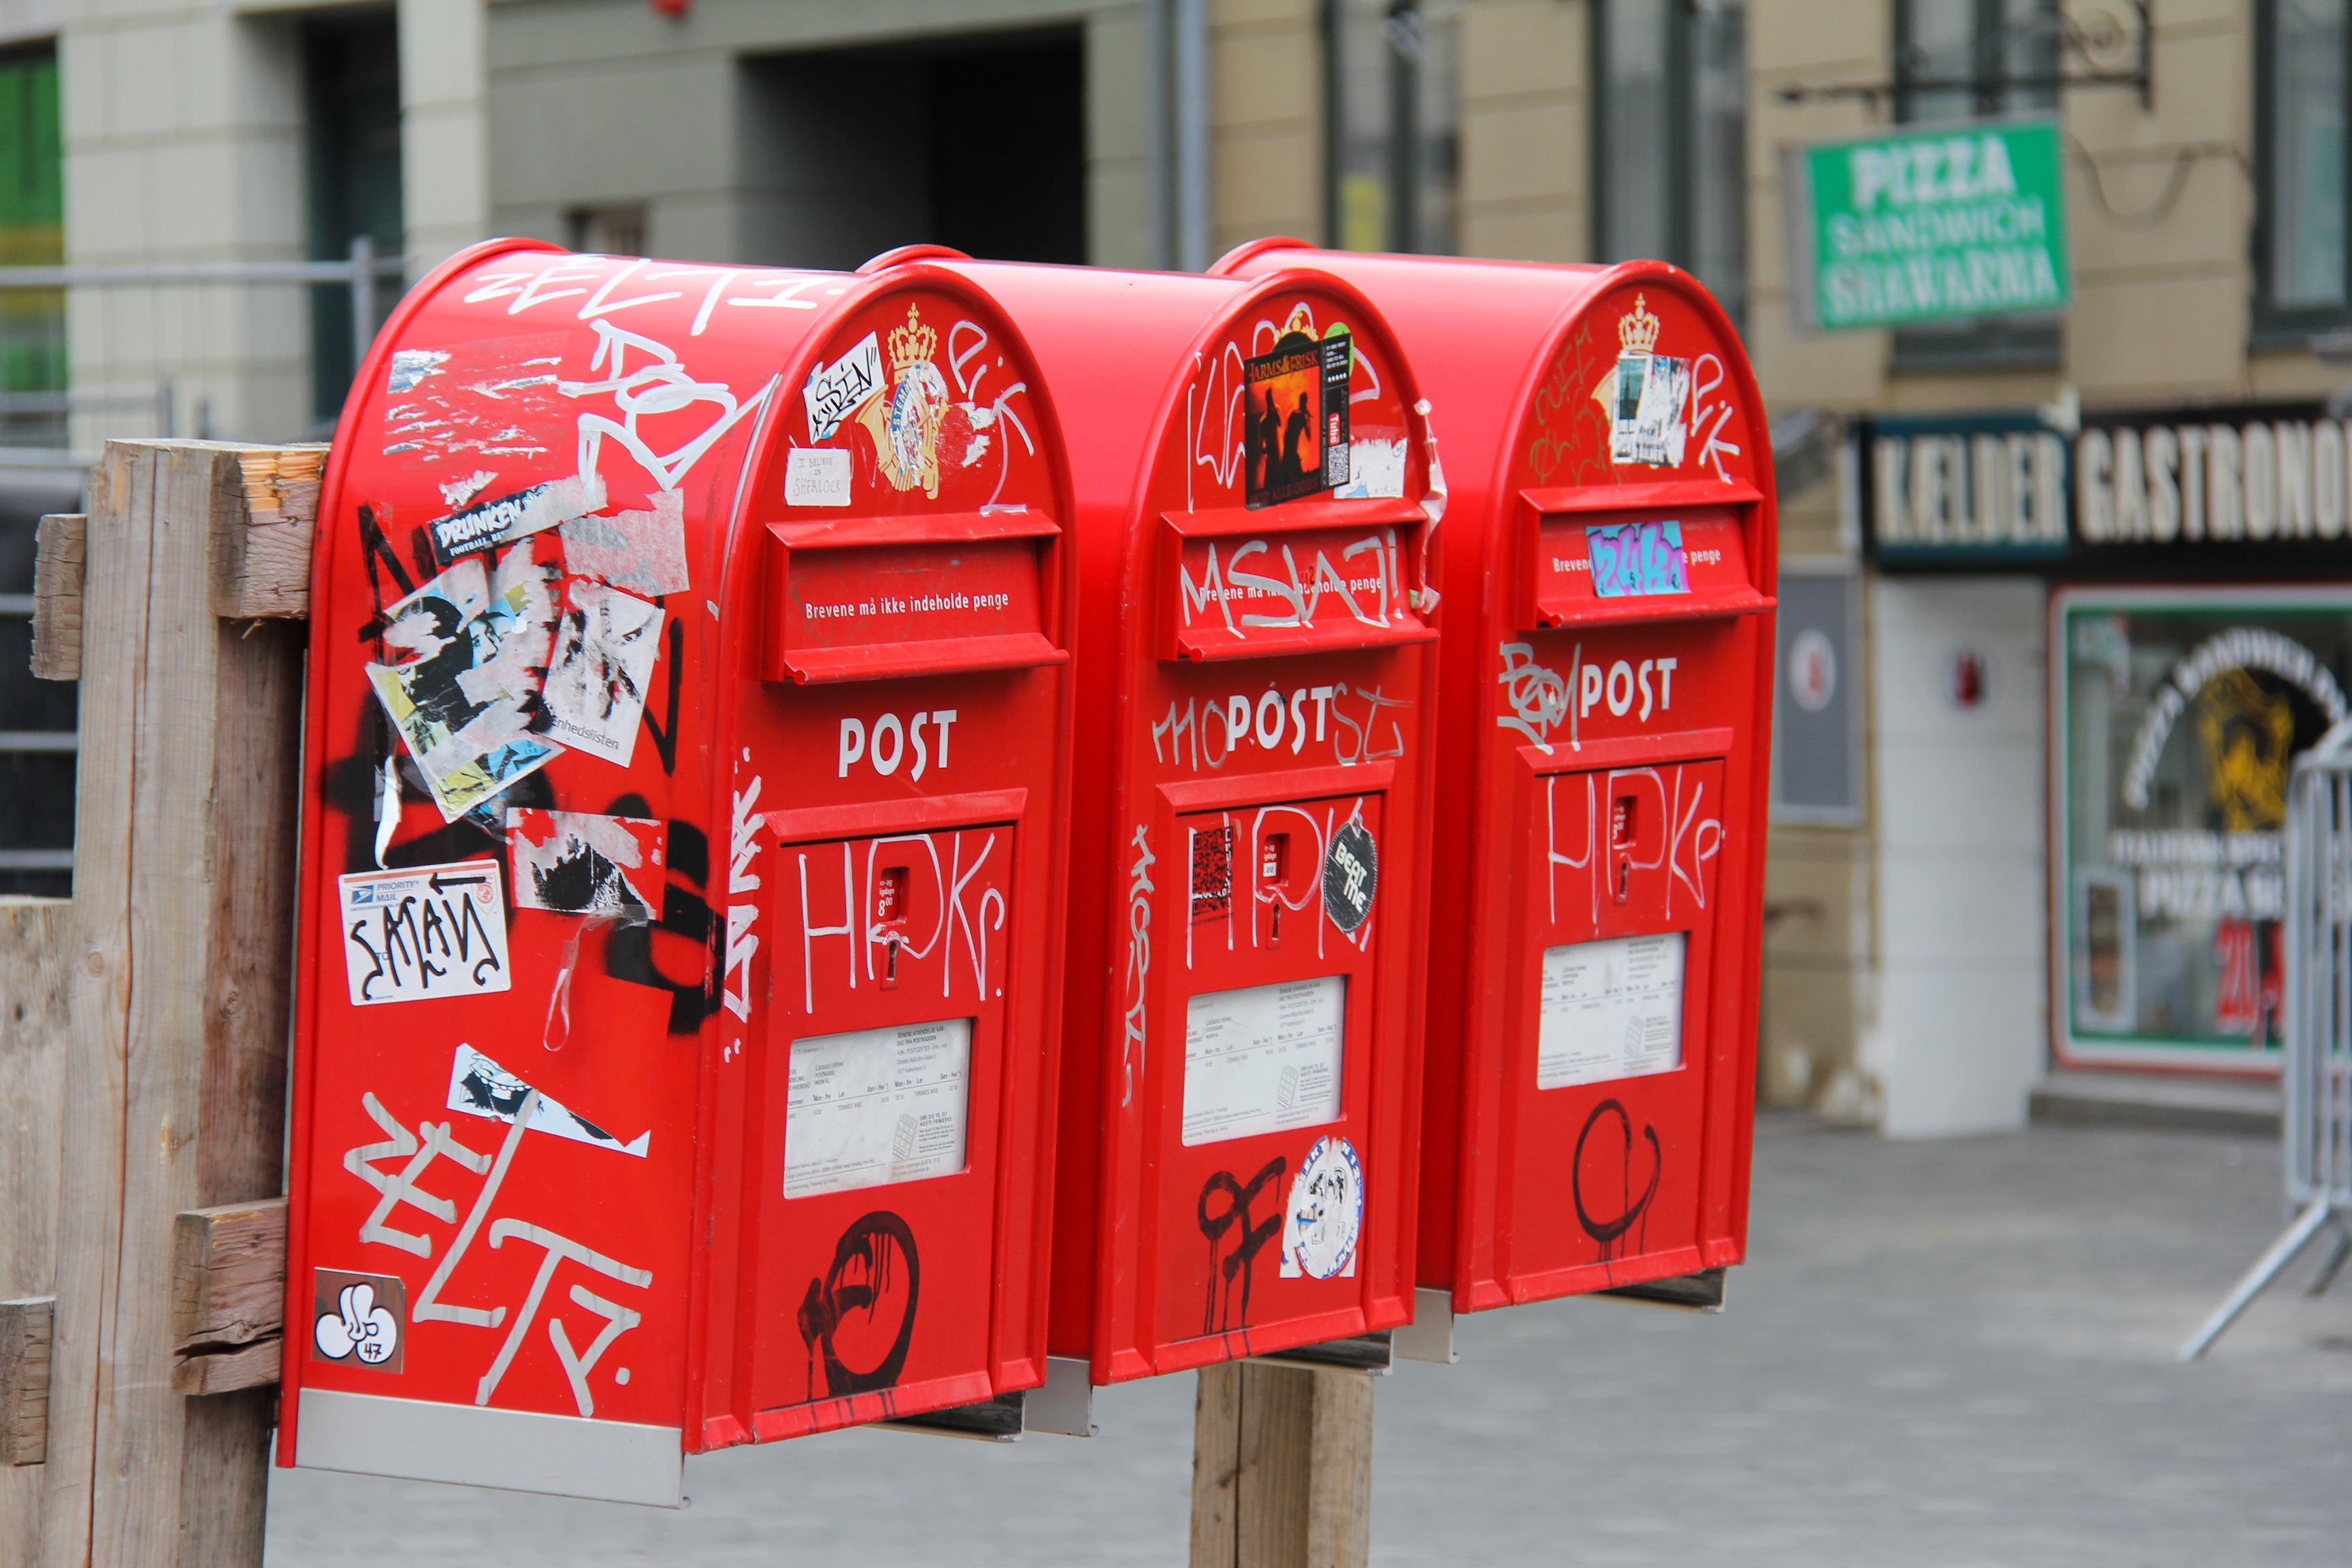
road, street, sign, europe, red, color, shopping, signage, mail, art, denmark, copenhagen, letter boxes, urban area, telephone booth, post box